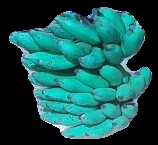
Variety: elakki-bale
Grade: grade3